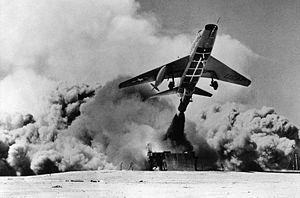
Le « zero-length launch system », ou « zero-length take-off system », en français : « système de lancement zéro distance », était un système dans lequel un chasseur à réaction devait être placé sur une fusée installée sur une plateforme de lancement mobile. La plupart des expérimentations de ce système prirent place au cours des années 1950, pendant la Guerre froide.
Le North American F-100 Super Sabre fait partie de la première génération de chasseurs supersoniques américains connue sous le nom de Century Series Fighters, au même titre que son équivalent soviétique le Mikoyan-Gourevitch MiG-19 Farmer. Cet avion était surnommé Hun par ses pilotes qui l'appréciaient beaucoup. Construit à plus de 2 000 exemplaires, le F-100 connut une longue carrière et fut utilisé jusqu'en 1982 par la Turquie.